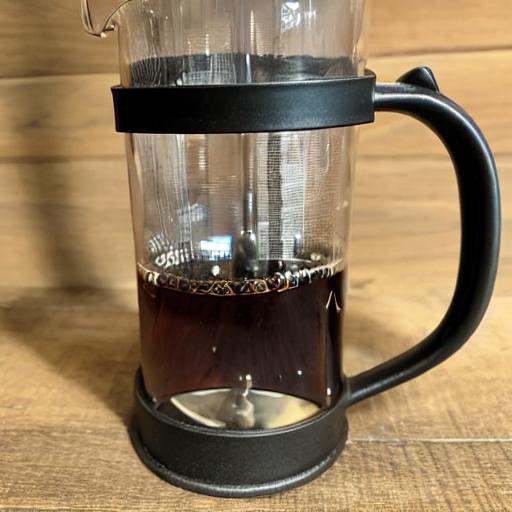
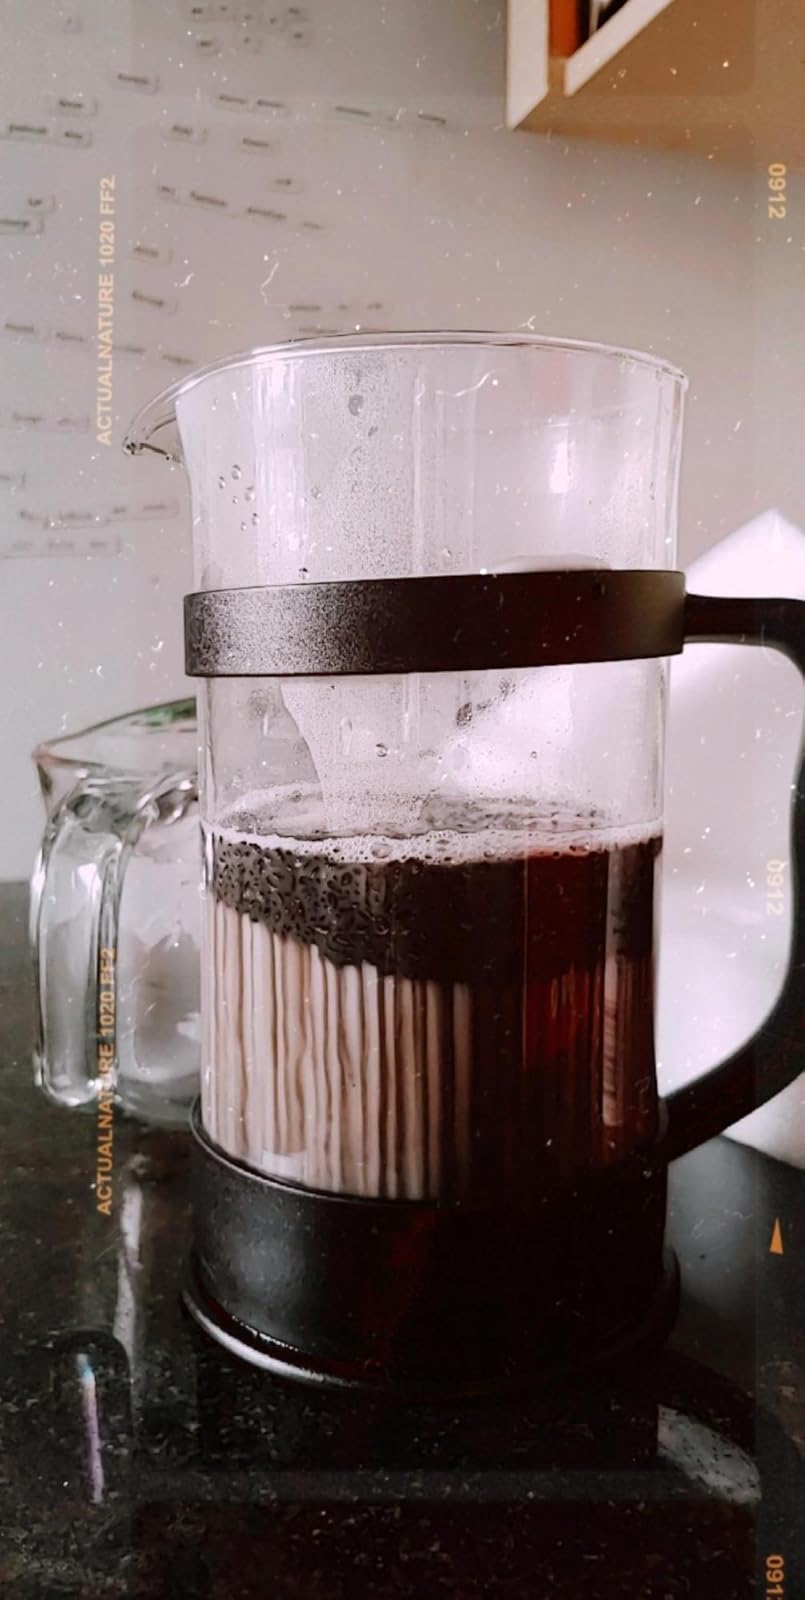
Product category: items_tea
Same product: no